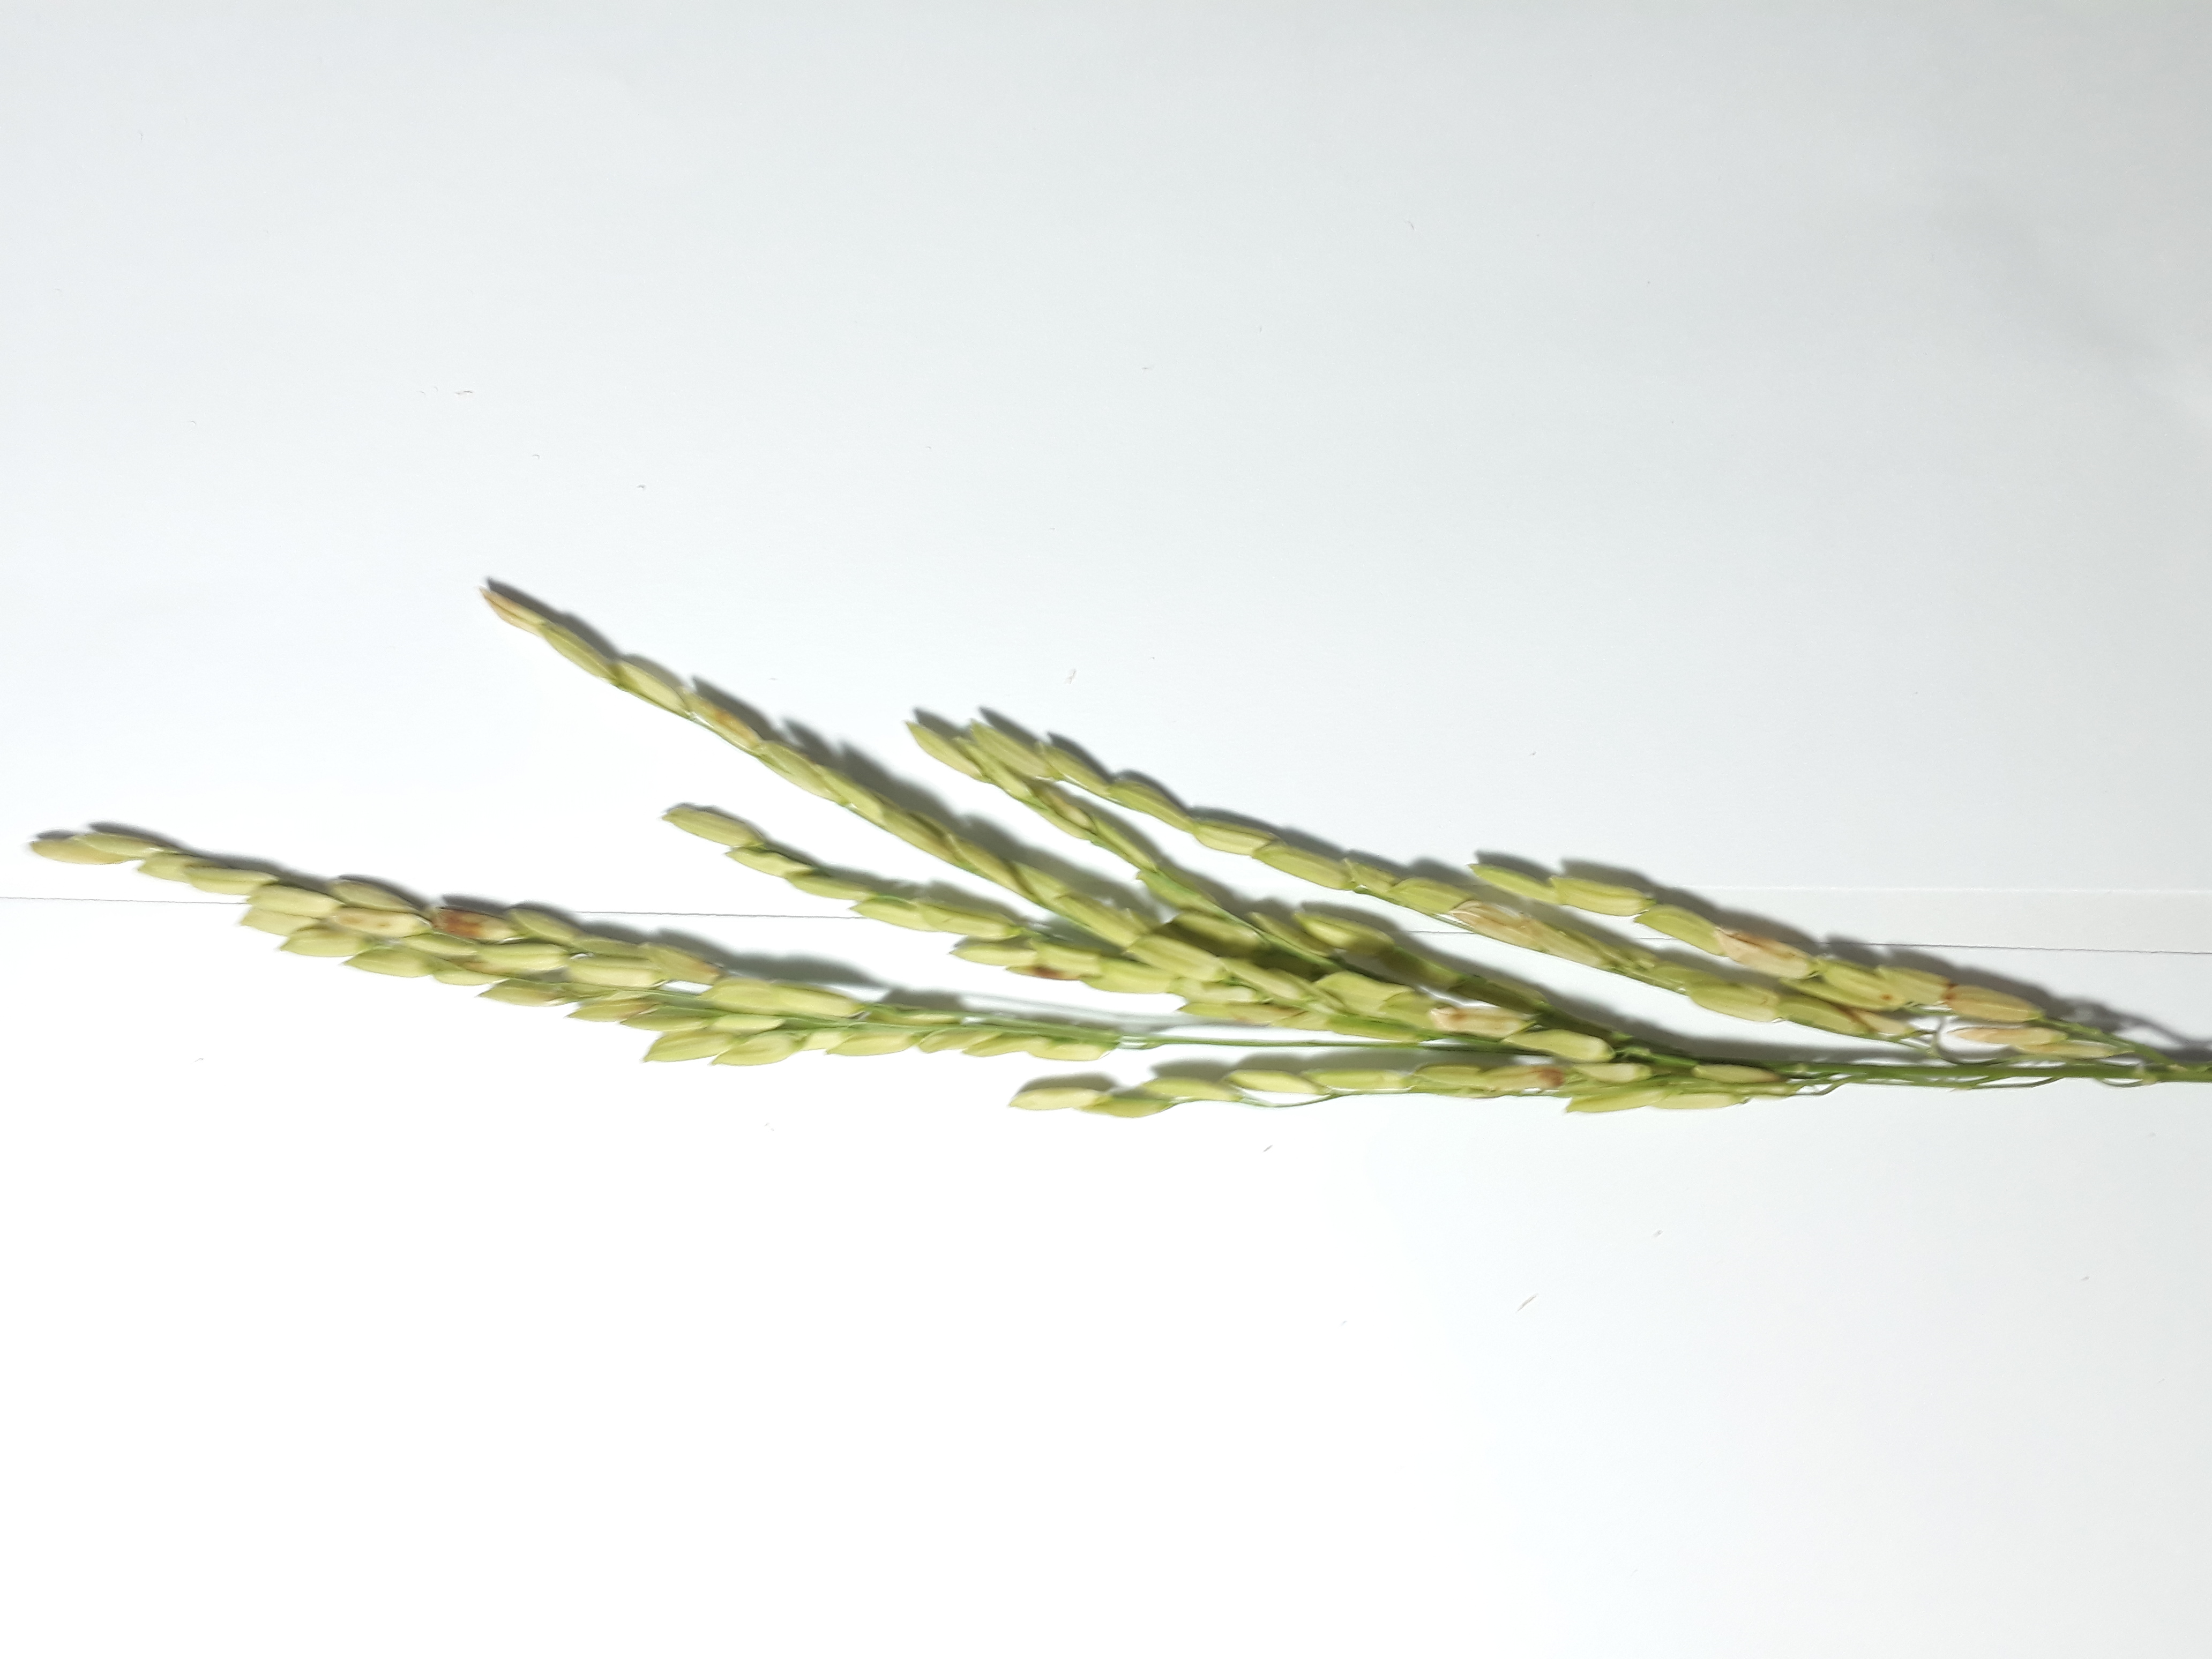
Label: Healthy